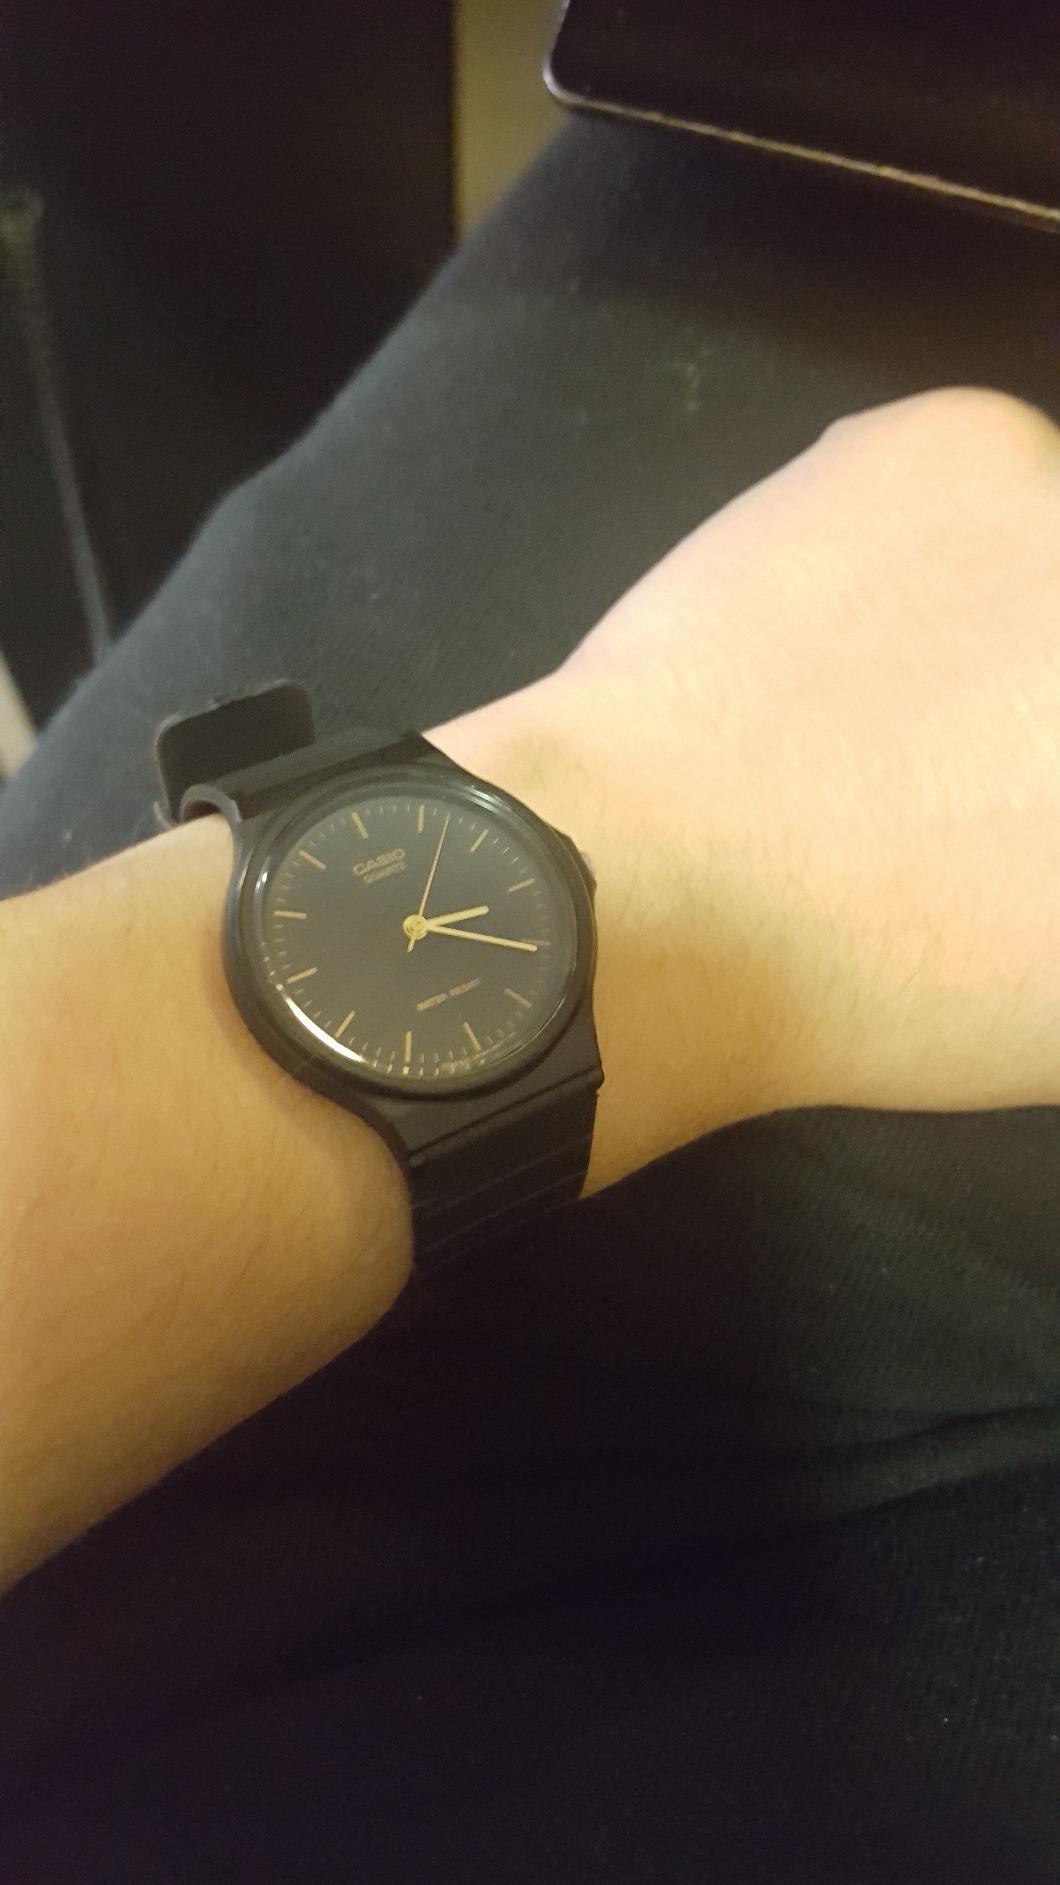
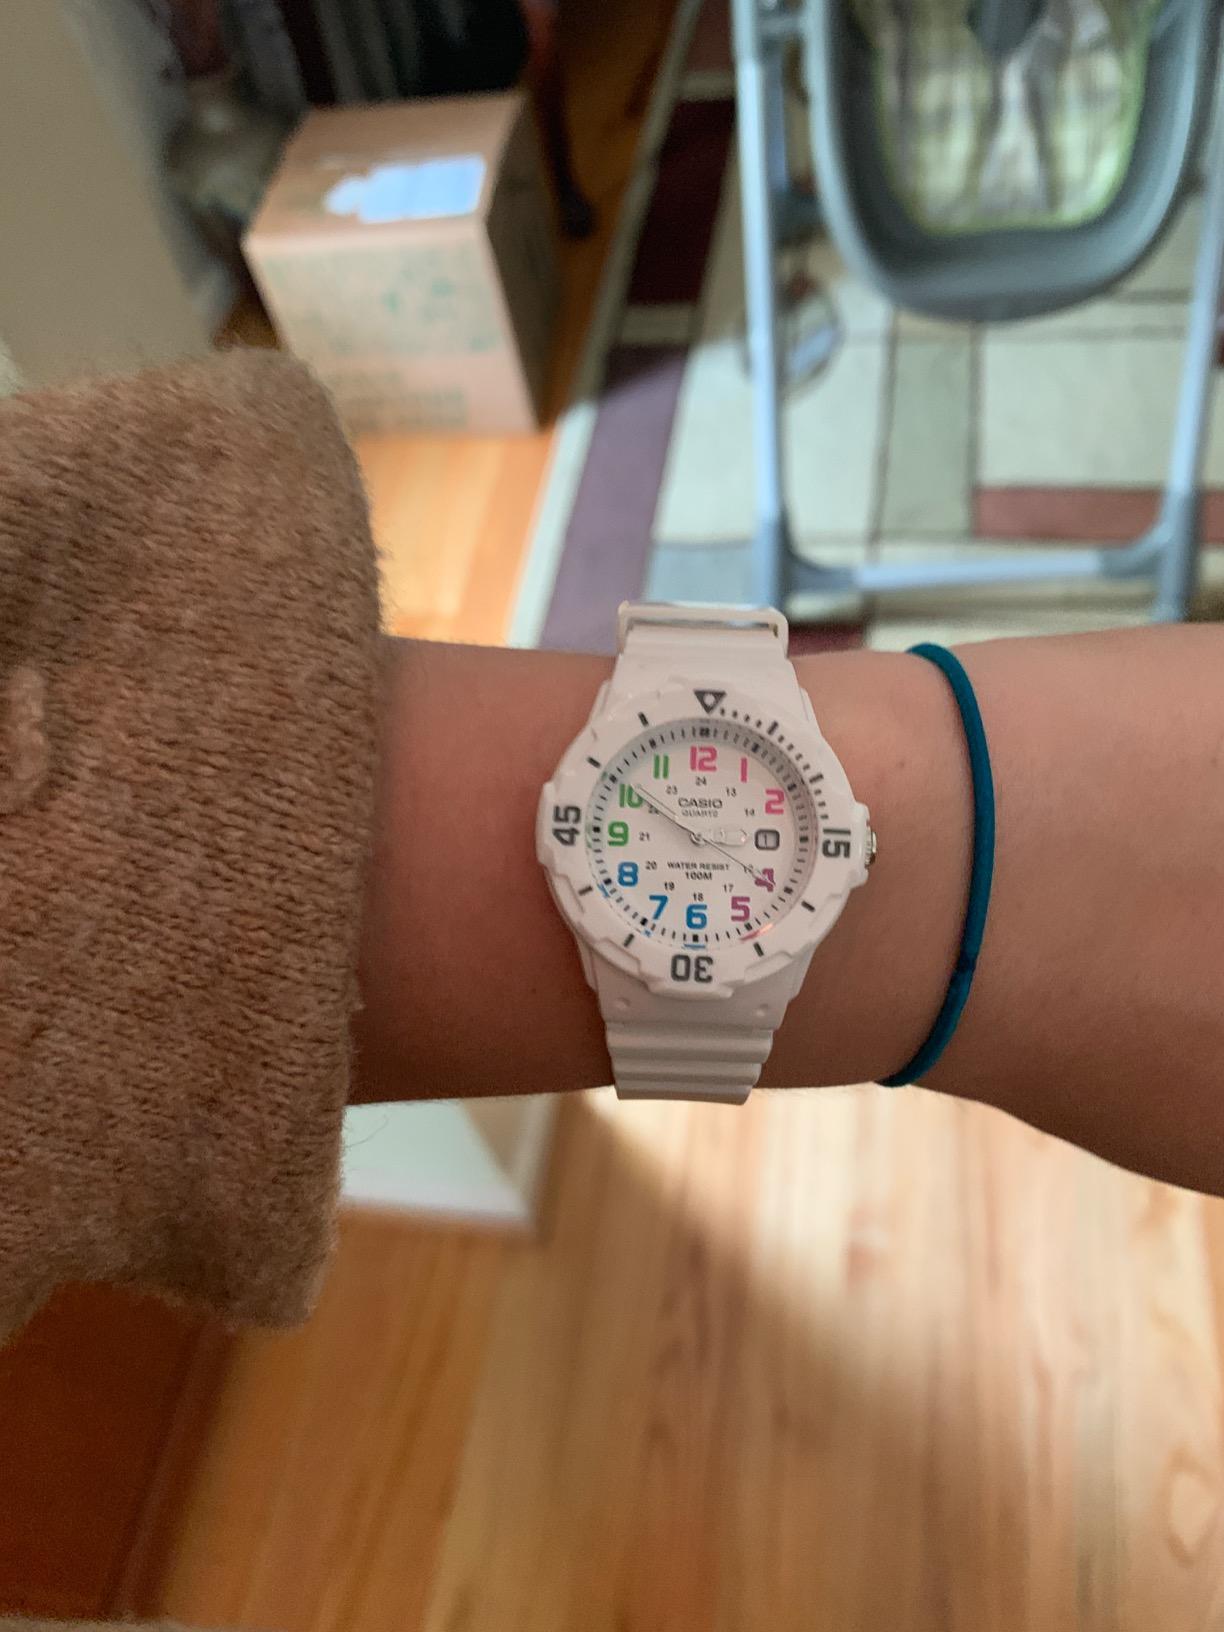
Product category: accessories_watch
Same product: no